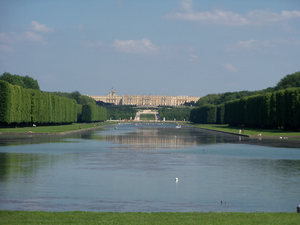
Le Grand Canal de Versailles est le plus grand bassin du parc du château de Versailles. En forme de croix, il fut construit entre 1667 et 1679, à l'instigation de Le Nôtre. Avant cette date le parc, fermé par une grille, s'arrêtait derrière le bassin des Cygnes.